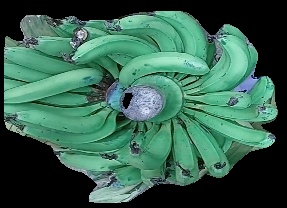
Variety: pachbale
Grade: grade3